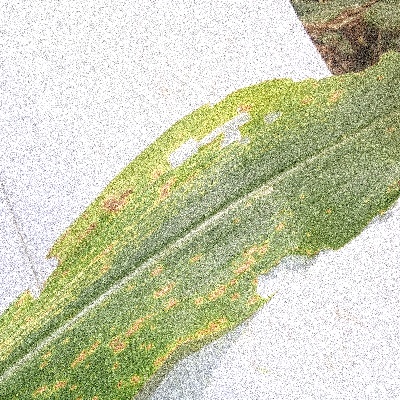
Label: Corn_(Maize)___Leaf_Spot